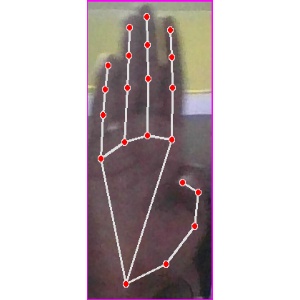
अक्षर: झ